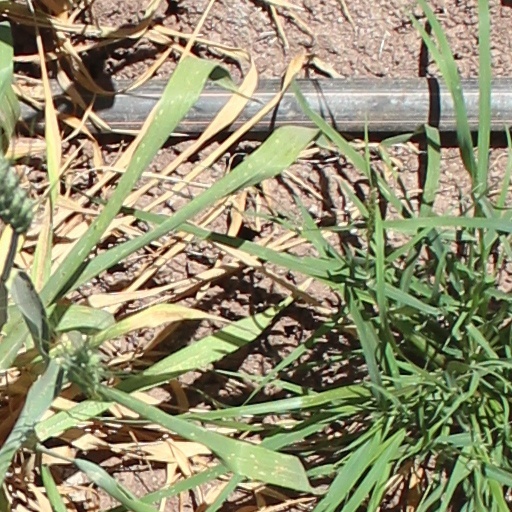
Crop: wheat